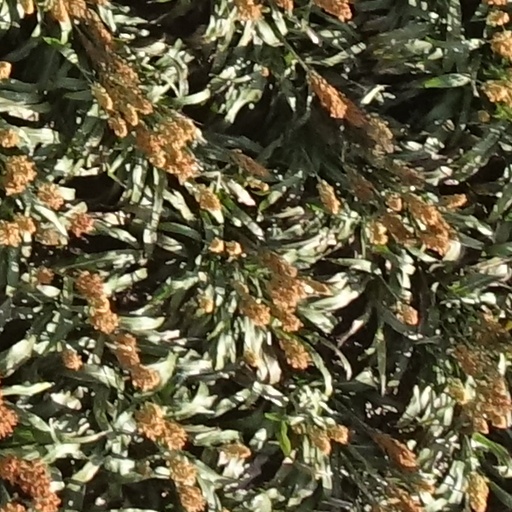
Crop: sorghum